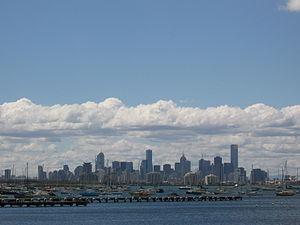
Williamstown est une banlieue de Melbourne situé à 9 km au sud-ouest du centre ville.